2008 Summer Olympics opening ceremony

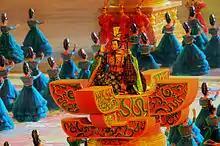
Actors' performance on top of a huabiao

A Dunhuang fairy danced on the paper—which had been recoloured as a golden desert by projected illumination, and was held up by hundreds of men in clothing of ancient diplomatic envoys. A giant scroll showed the ancient Silk Road. This was followed by a procession of men, in blue costumes, who with huge oars formed formations of junks, symbolizing the expeditions of Zheng He. A performer holding another great Chinese invention, the compass (in its ancient form of a metal spoon floating in vessel), danced in the center of the giant LED scroll that showed images of sailing junks and maps of Zheng He's seven voyages on Maritime Silk Road in the Ming dynasty.